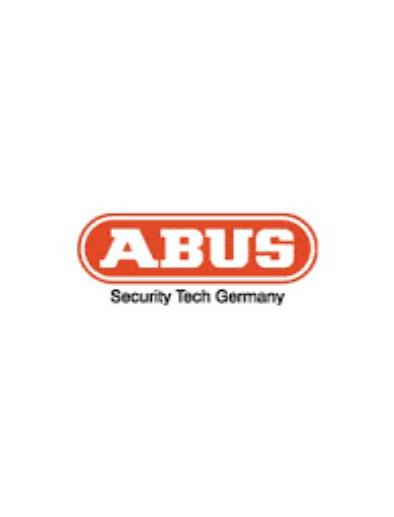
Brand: abus
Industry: Others